HMMER

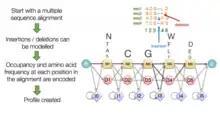
A profile HMM modelling a multiple sequence alignment

HMMER is a free and commonly used software package for sequence analysis written by Sean Eddy. Its general usage is to identify homologous protein or nucleotide sequences, and to perform sequence alignments. It detects homology by comparing a "profile-HMM" (a Hidden Markov model constructed explicitly for a particular search) to either a single sequence or a database of sequences. Sequences that score significantly better to the profile-HMM compared to a null model are considered to be homologous to the sequences that were used to construct the profile-HMM. Profile-HMMs are constructed from a multiple sequence alignment in the HMMER package using the "hmmbuild" program. The profile-HMM implementation used in the HMMER software was based on the work of Krogh and colleagues. HMMER is a console utility ported to every major operating system, including different versions of Linux, Windows, and macOS.